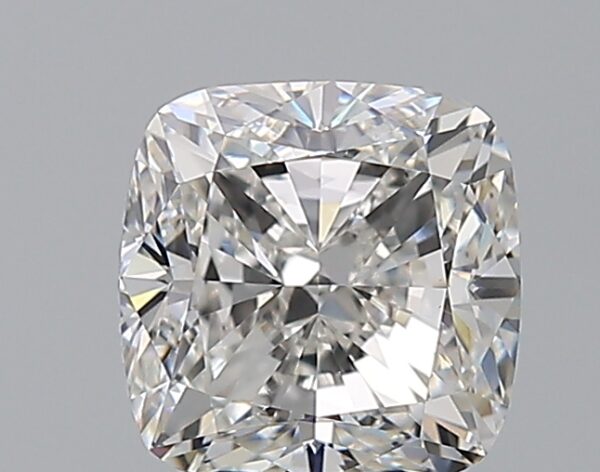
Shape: cushion
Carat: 1.79
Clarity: VS1
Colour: G
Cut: VG
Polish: EX
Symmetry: EX
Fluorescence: F
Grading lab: GIA
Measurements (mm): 6.6 x 6.55 x 4.58